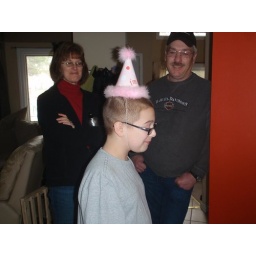
Clay in a pink birthday hat